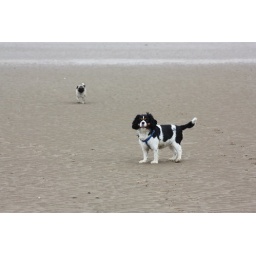
A day on the Freshfields near Liverpool with our inlaws, their dog Jas and our spaniel (Maggie) and pug (Parker).